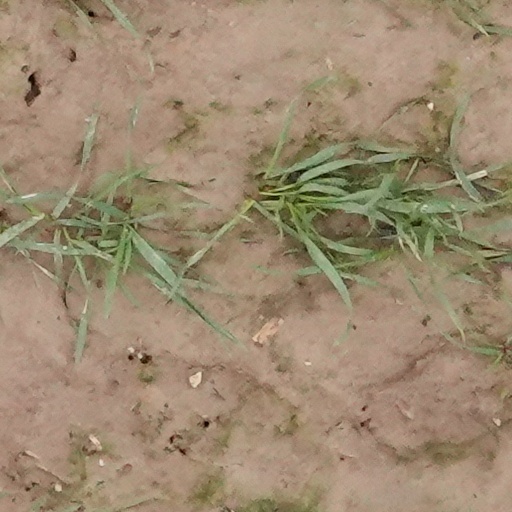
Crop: wheat